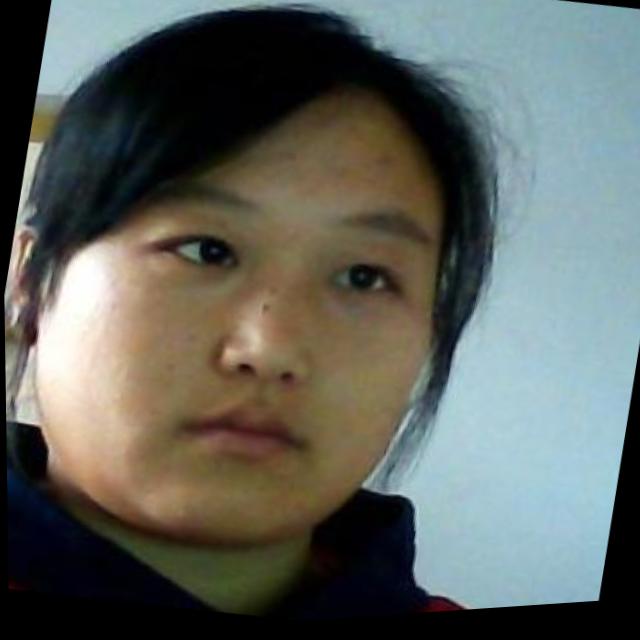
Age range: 21-44